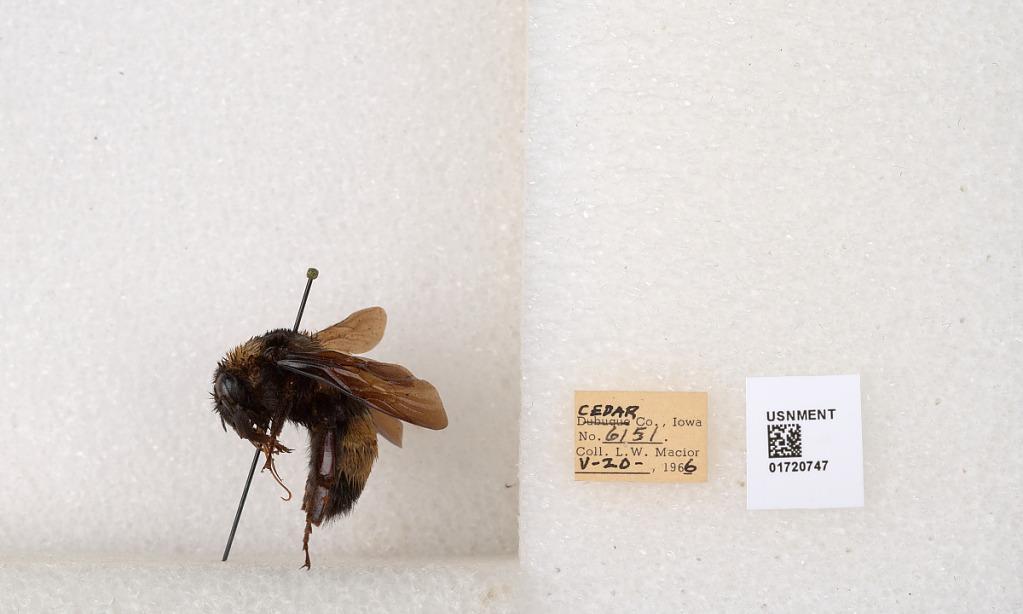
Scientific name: Bombus (Bombus) nevadensis auricormus
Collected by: L. Macior
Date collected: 1966-5-20
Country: United States
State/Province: Iowa
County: Cedar
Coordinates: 41.7723, -91.1324